Combustion instability

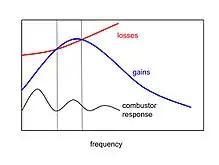
Graphical representation of the extended Rayleigh's criterion for some combustor showing a region where gains exceeds losses and the combustor response is strong. This suggests a strong likelihood of having a combustion instability. This figure is adapted from.

The conditions under which perturbations will grow are given by Rayleigh's (John William Strutt, 3rd Baron Rayleigh) criterion: Thermoacoustic combustion instabilities will occur if the volume integral of the correlation of pressure and heat-release fluctuations over the whole tube is larger than zero (see also thermoacoustics). In other words, instabilities will happen if heat-release fluctuations are coupled with acoustical pressure fluctuations in space-time (see figure). However, this condition is not sufficient for the instability to occur.